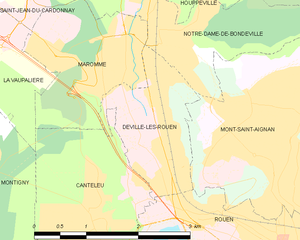
Carte des communes françaises Déville-lès-Rouen